Hawaii Consolidated Railway

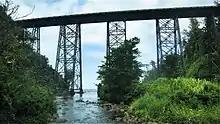
The Hawaii Belt Road bridge over Hakalau Stream (2012) is one of five remaining trestles originally built for the Hilo Railroad.

To extend its existing line from eastern Hilo through Hāmākua, HRC also had to construct steel bridges over the Wailoa and Wailuku Rivers. Because of their near sea-level elevation, they were also vulnerable to rough seas, and were destroyed and replaced in 1923 (Wailoa) and 1924 (Wailuku).